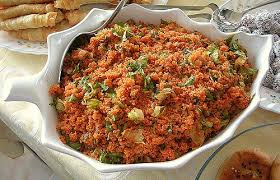
Yemek: kisir